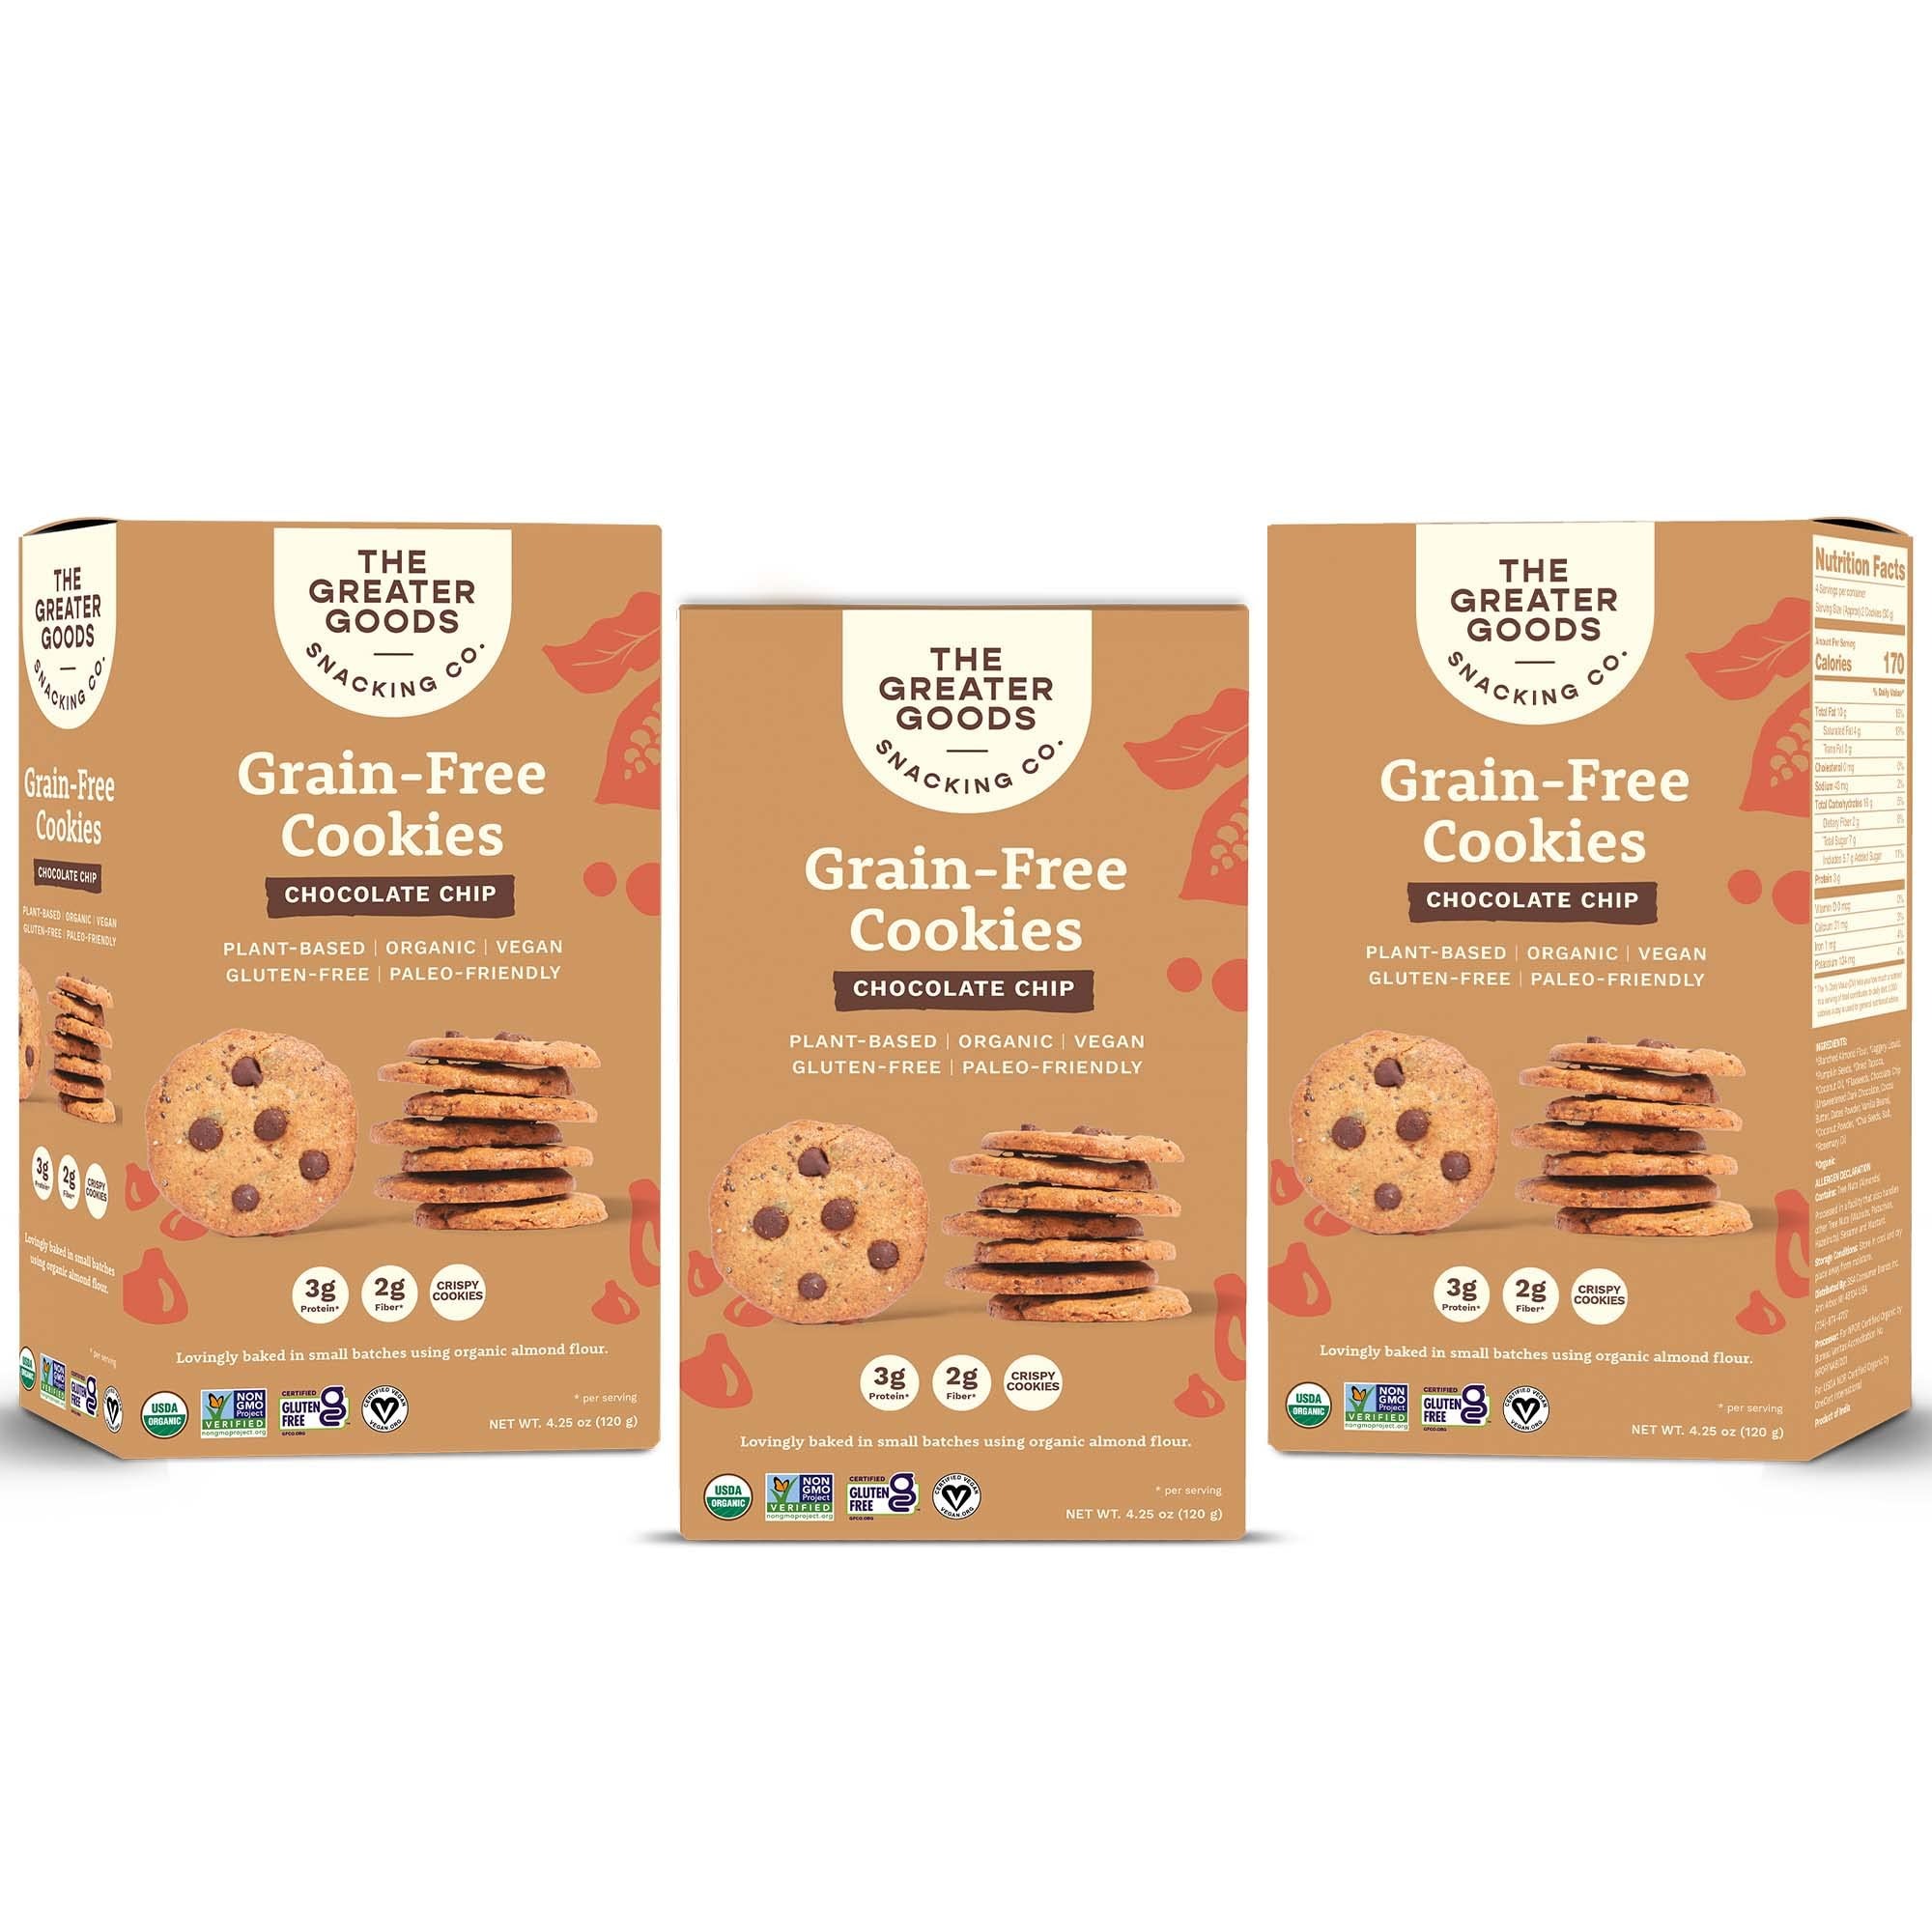
Item Name: The Greater Goods Snacking Co. Chocolate Chip Cookies - Organic, Vegan, Grain Free, Gluten Free, and Paleo Friendly - Delicious Small Batch Almond Flour Baked Snacks - 3-Pack
Bullet Point 1: ✔ FLAVORFUL COOKIES WITH ALL NATURAL INGREDIENTS: Our cookies are plant-based, vegan, grain free, gluten free, and vegetarian. We use no refined sugar or preservatives. It's the perfect snack solution for your health and dietary needs
Bullet Point 2: ✔ DELICIOUS & CRUNCHY: We don't compromise on flavor with any of our snacks. Treat your tasebuds with our variety of delicious, all-natural flavors. We make sure our textures and tastes blend perfectly together to satisfy your cravings.
Bullet Point 3: ✔ THE PERFECT PAIRING: Packed with fiber, protein, vitamins and antioxidants. Zero trans-fat and no cholesterol. Breakfast or tea-time, enjoy them as a snack or pair them with hot tea and coffee
Bullet Point 4: ✔ LOVINGLY BAKED IN SMALL BATCHES: Formerly known as She Made Foods, our snacks use primarily organic almond flour. They are Plant-Based, Grain-Free, USDA Organic, Vegetarian, Certified Vegan, Certified Gluten-Free, Non-GMO Verified, Paleo-Friendly, Nutrient Dense, with No Artificial Flavoring, No Preservatives, and Free from 7 of 8 Major Allergens. Contains Almonds
Bullet Point 5: ✔ INCLUDES: 3 boxes of Cookies, 4.25 oz each. Flavor: Chocolate Chip
Product Description: Meet the snacks that Do Good and Taste Good. The Greater Goods Snacking Co. was founded by Sujatha Duvvuri, a mother who wanted better, more nutritious foods and clean ingredients for her children. Over time, her products were so well received by family and friends, she decided to go into business. Today we are known for crafting delicious snacks, made her way. We believe quality matters. We incorporate carefully sourced, nutrient dense ingredients into every product we create. Organic, pure and responsibly grown raw materials ensure the passion and pride we put into making our snacks comes through in every bite you take. <br><br> OUR SECRET INGREDIENT- Liquid Jaggery is a natural superfood sweetener from India, loaded with essential vitamins, minerals and antioxidants. We source our Liquid Jaggery from small-scale, family-run enterprises. It’s one of the most unprocessed organic forms of sugar and helps make our delicious snacks even more nourishing. <br><br> Our mission is to create delectably clean snacks while making the world a better place for women. By hiring from diverse backgrounds, we support their ability to improve their socio-economic status and provide for their families.
Value: 3.0
Unit: Count

Price: 17.49